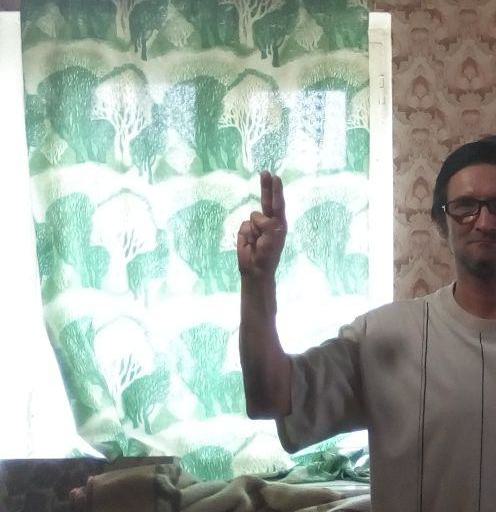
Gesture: two_up